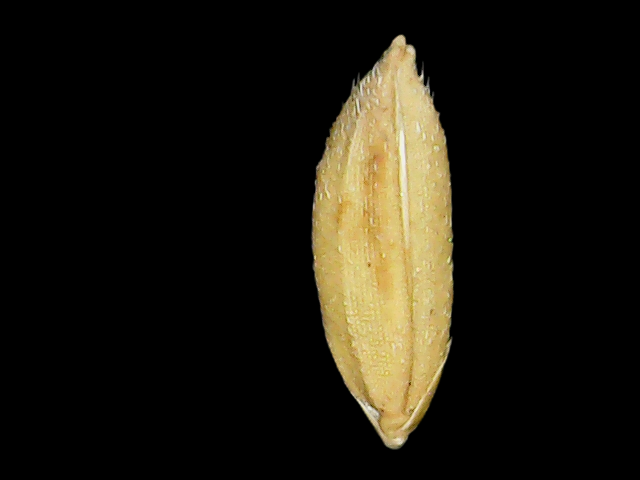
Rice variety: Bd51